2010 Major League Baseball season

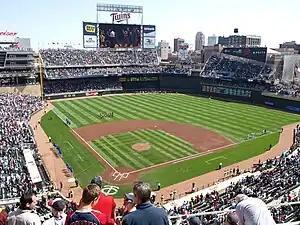
Target Field celebrated the return of outdoor Major League Baseball to Minnesota for the first time since September 30, 1981.

The Minnesota Twins inaugurated Target Field, their new 39,504-seat home field, in an exhibition game on April 2 against the St. Louis Cardinals (the Twins lost 8–4). On April 12, the Twins played their first regular season game in their new ballpark with a 5–2 win over the Boston Red Sox. The team moved from the Hubert H. Humphrey Metrodome, which they shared with the Minnesota Vikings since the stadium opened in 1982 and also with the University of Minnesota football program until the Golden Gophers returned to their campus and opened TCF Bank Stadium in September 2009. The Twins last played outdoor baseball at home in 1981 when Metropolitan Stadium (where the Mall of America now stands) closed.